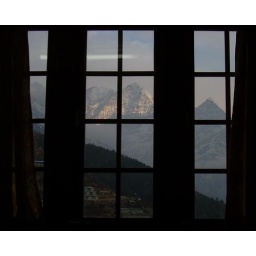
The mountains above Namche as seen from our bedroom window in the lodge.